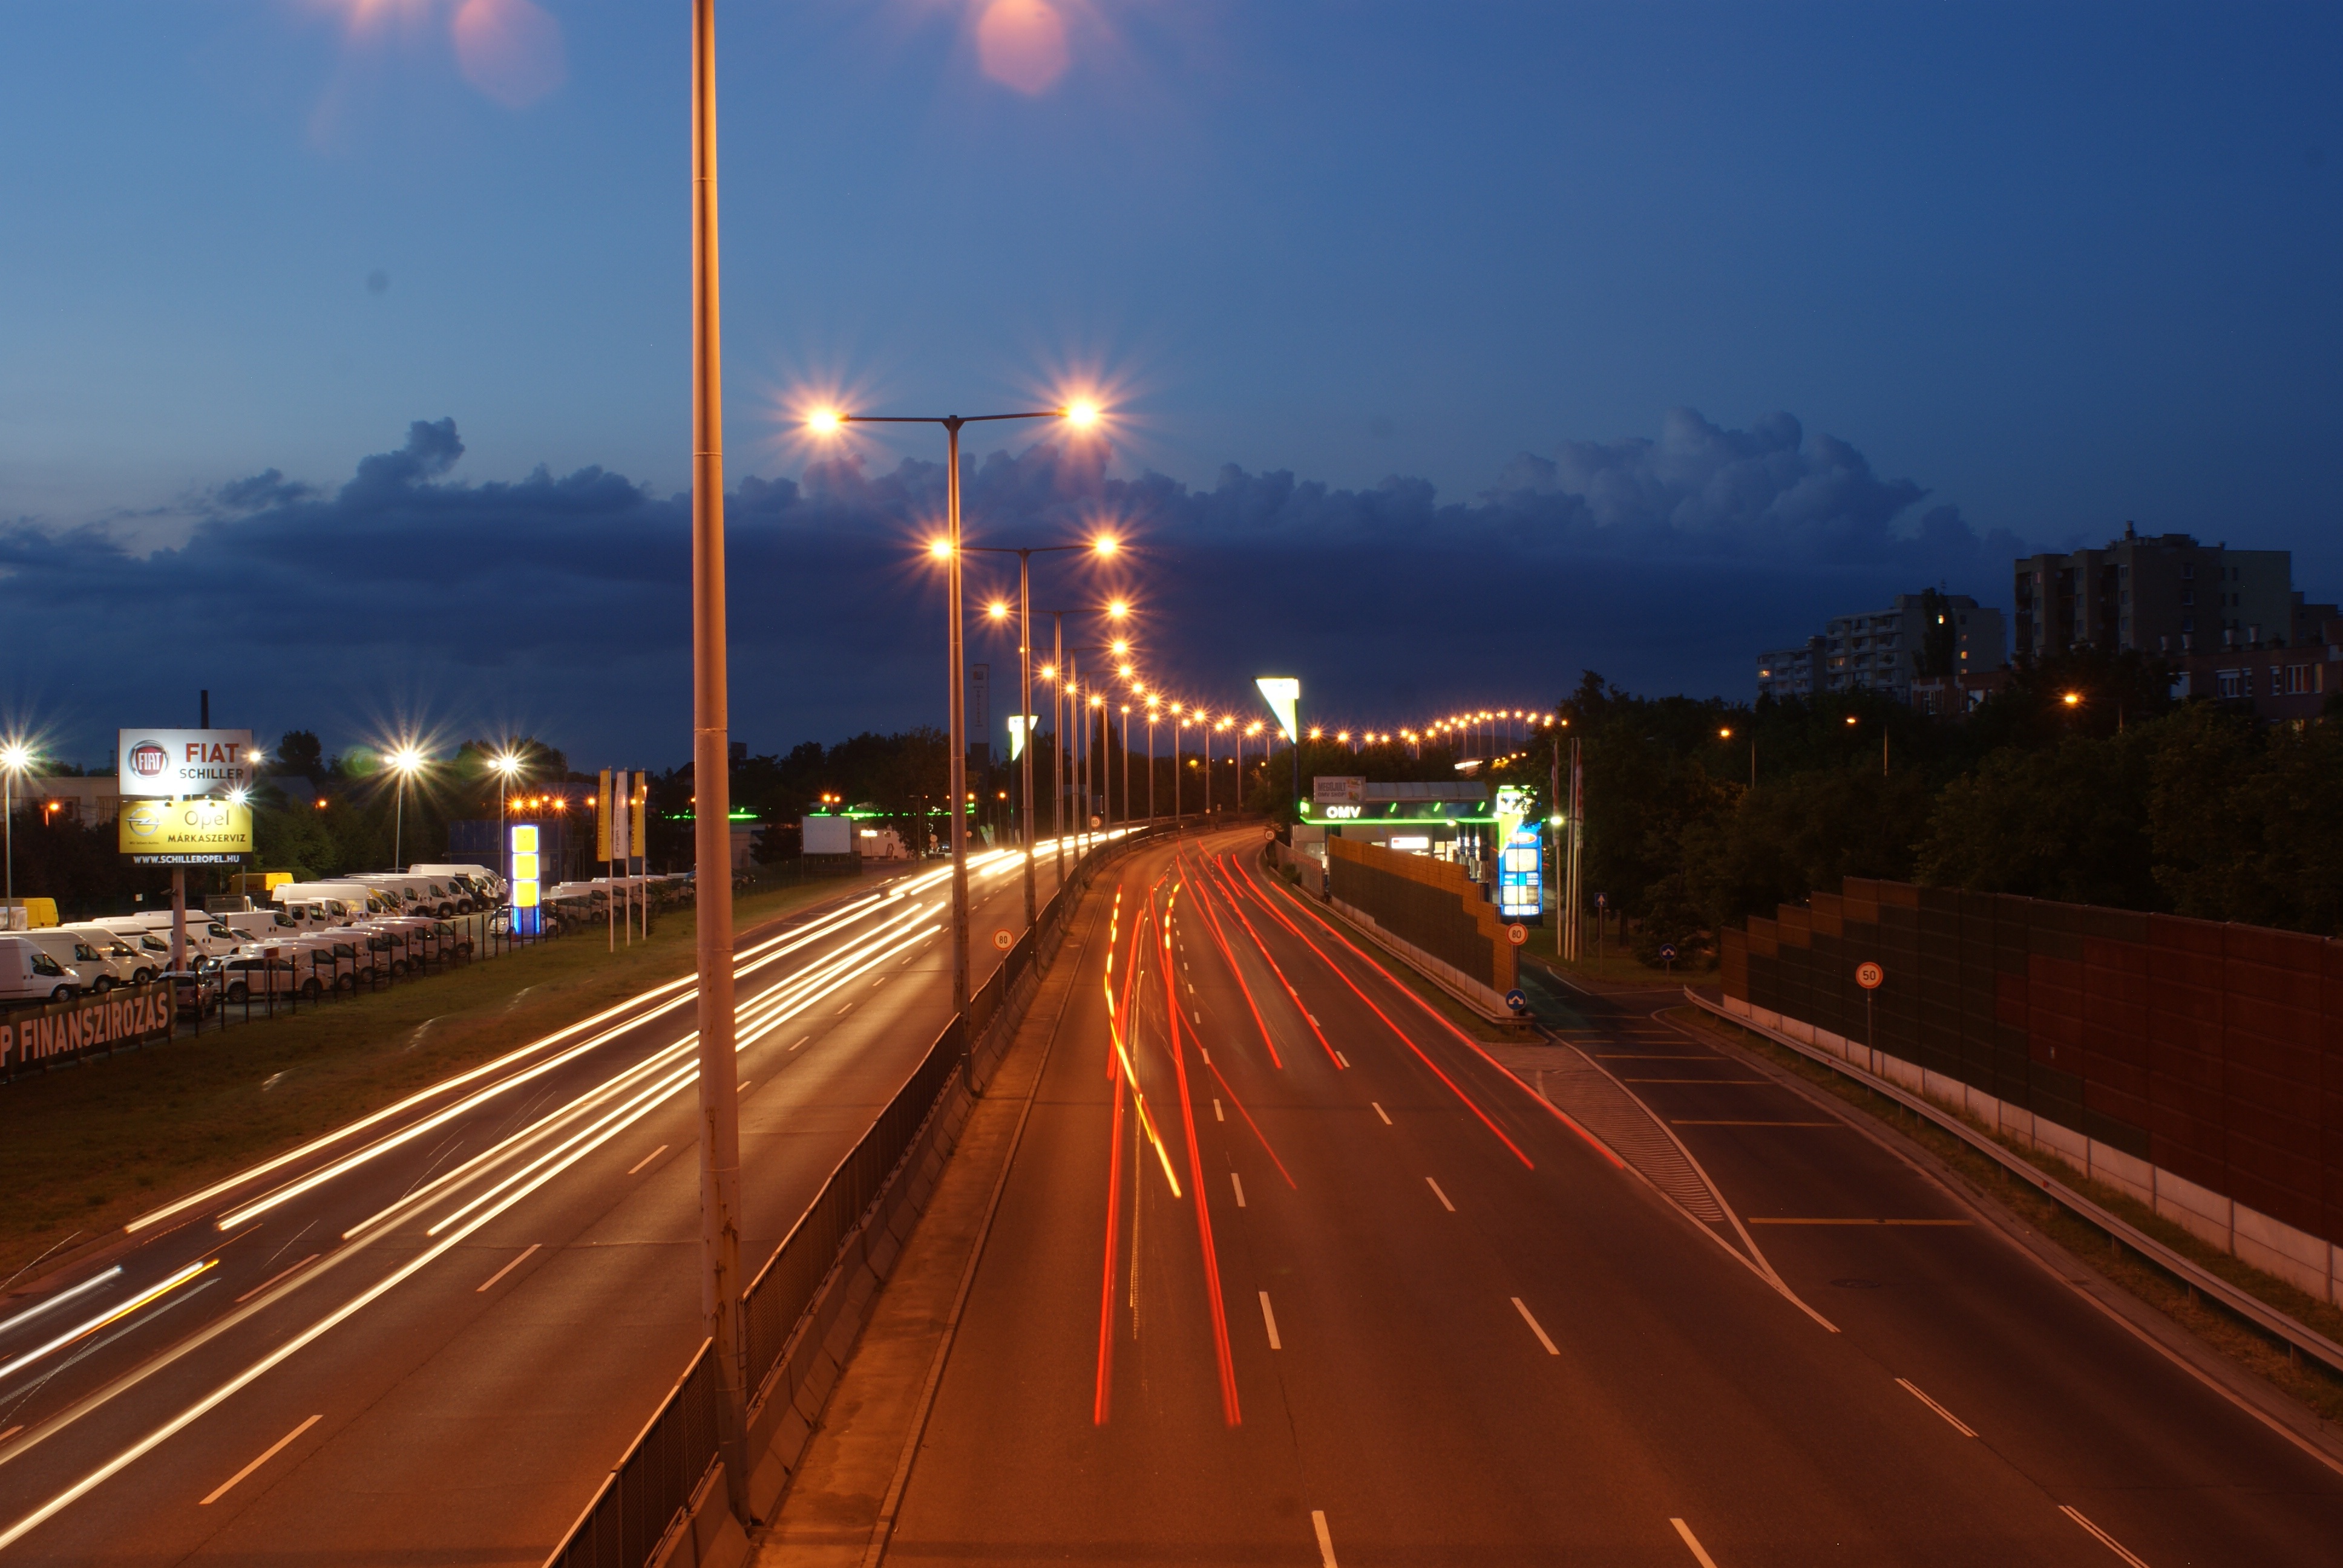
light, sunset, road, traffic, night, morning, highway, dawn, cityscape, freeway, dusk, transport, evening, darkness, street light, lane, lighting, infrastructure, light fixture, nonbuilding structure